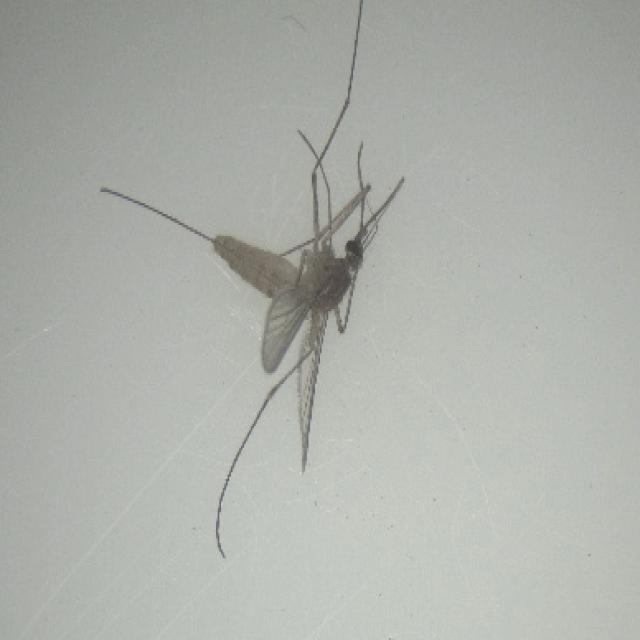
Species: culex_pipiens